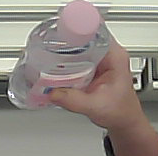
Product: johnson_baby